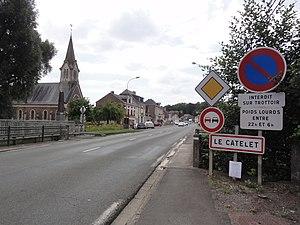
Le Catelet (Aisne) city limit sign
Le Catelet est une commune française située dans le département de l'Aisne, en région Hauts-de-France.